Bruce Fields

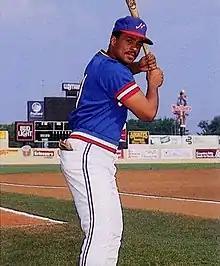
Fields with the Nashville Sounds in 1986

Bruce Alan Fields (born October 6, 1960) is an American former professional baseball outfielder and the former hitting coach of the Cleveland Indians of Major League Baseball (MLB). He played during three seasons in MLB for the Detroit Tigers and Seattle Mariners.